Yoku's Island Express

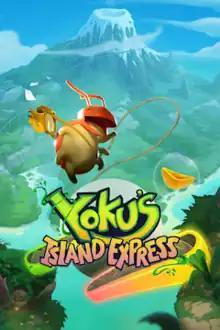
Cover art, depicting the protagonist, Yoku

Yoku's Island Express is a platform pinball adventure video game developed by Swedish studio Villa Gorilla and published by Team17. The studio's debut project, the game was released in May 2018 for Windows, Nintendo Switch, PlayStation 4, and Xbox One. A version was released for Amazon Luna in October 2020.